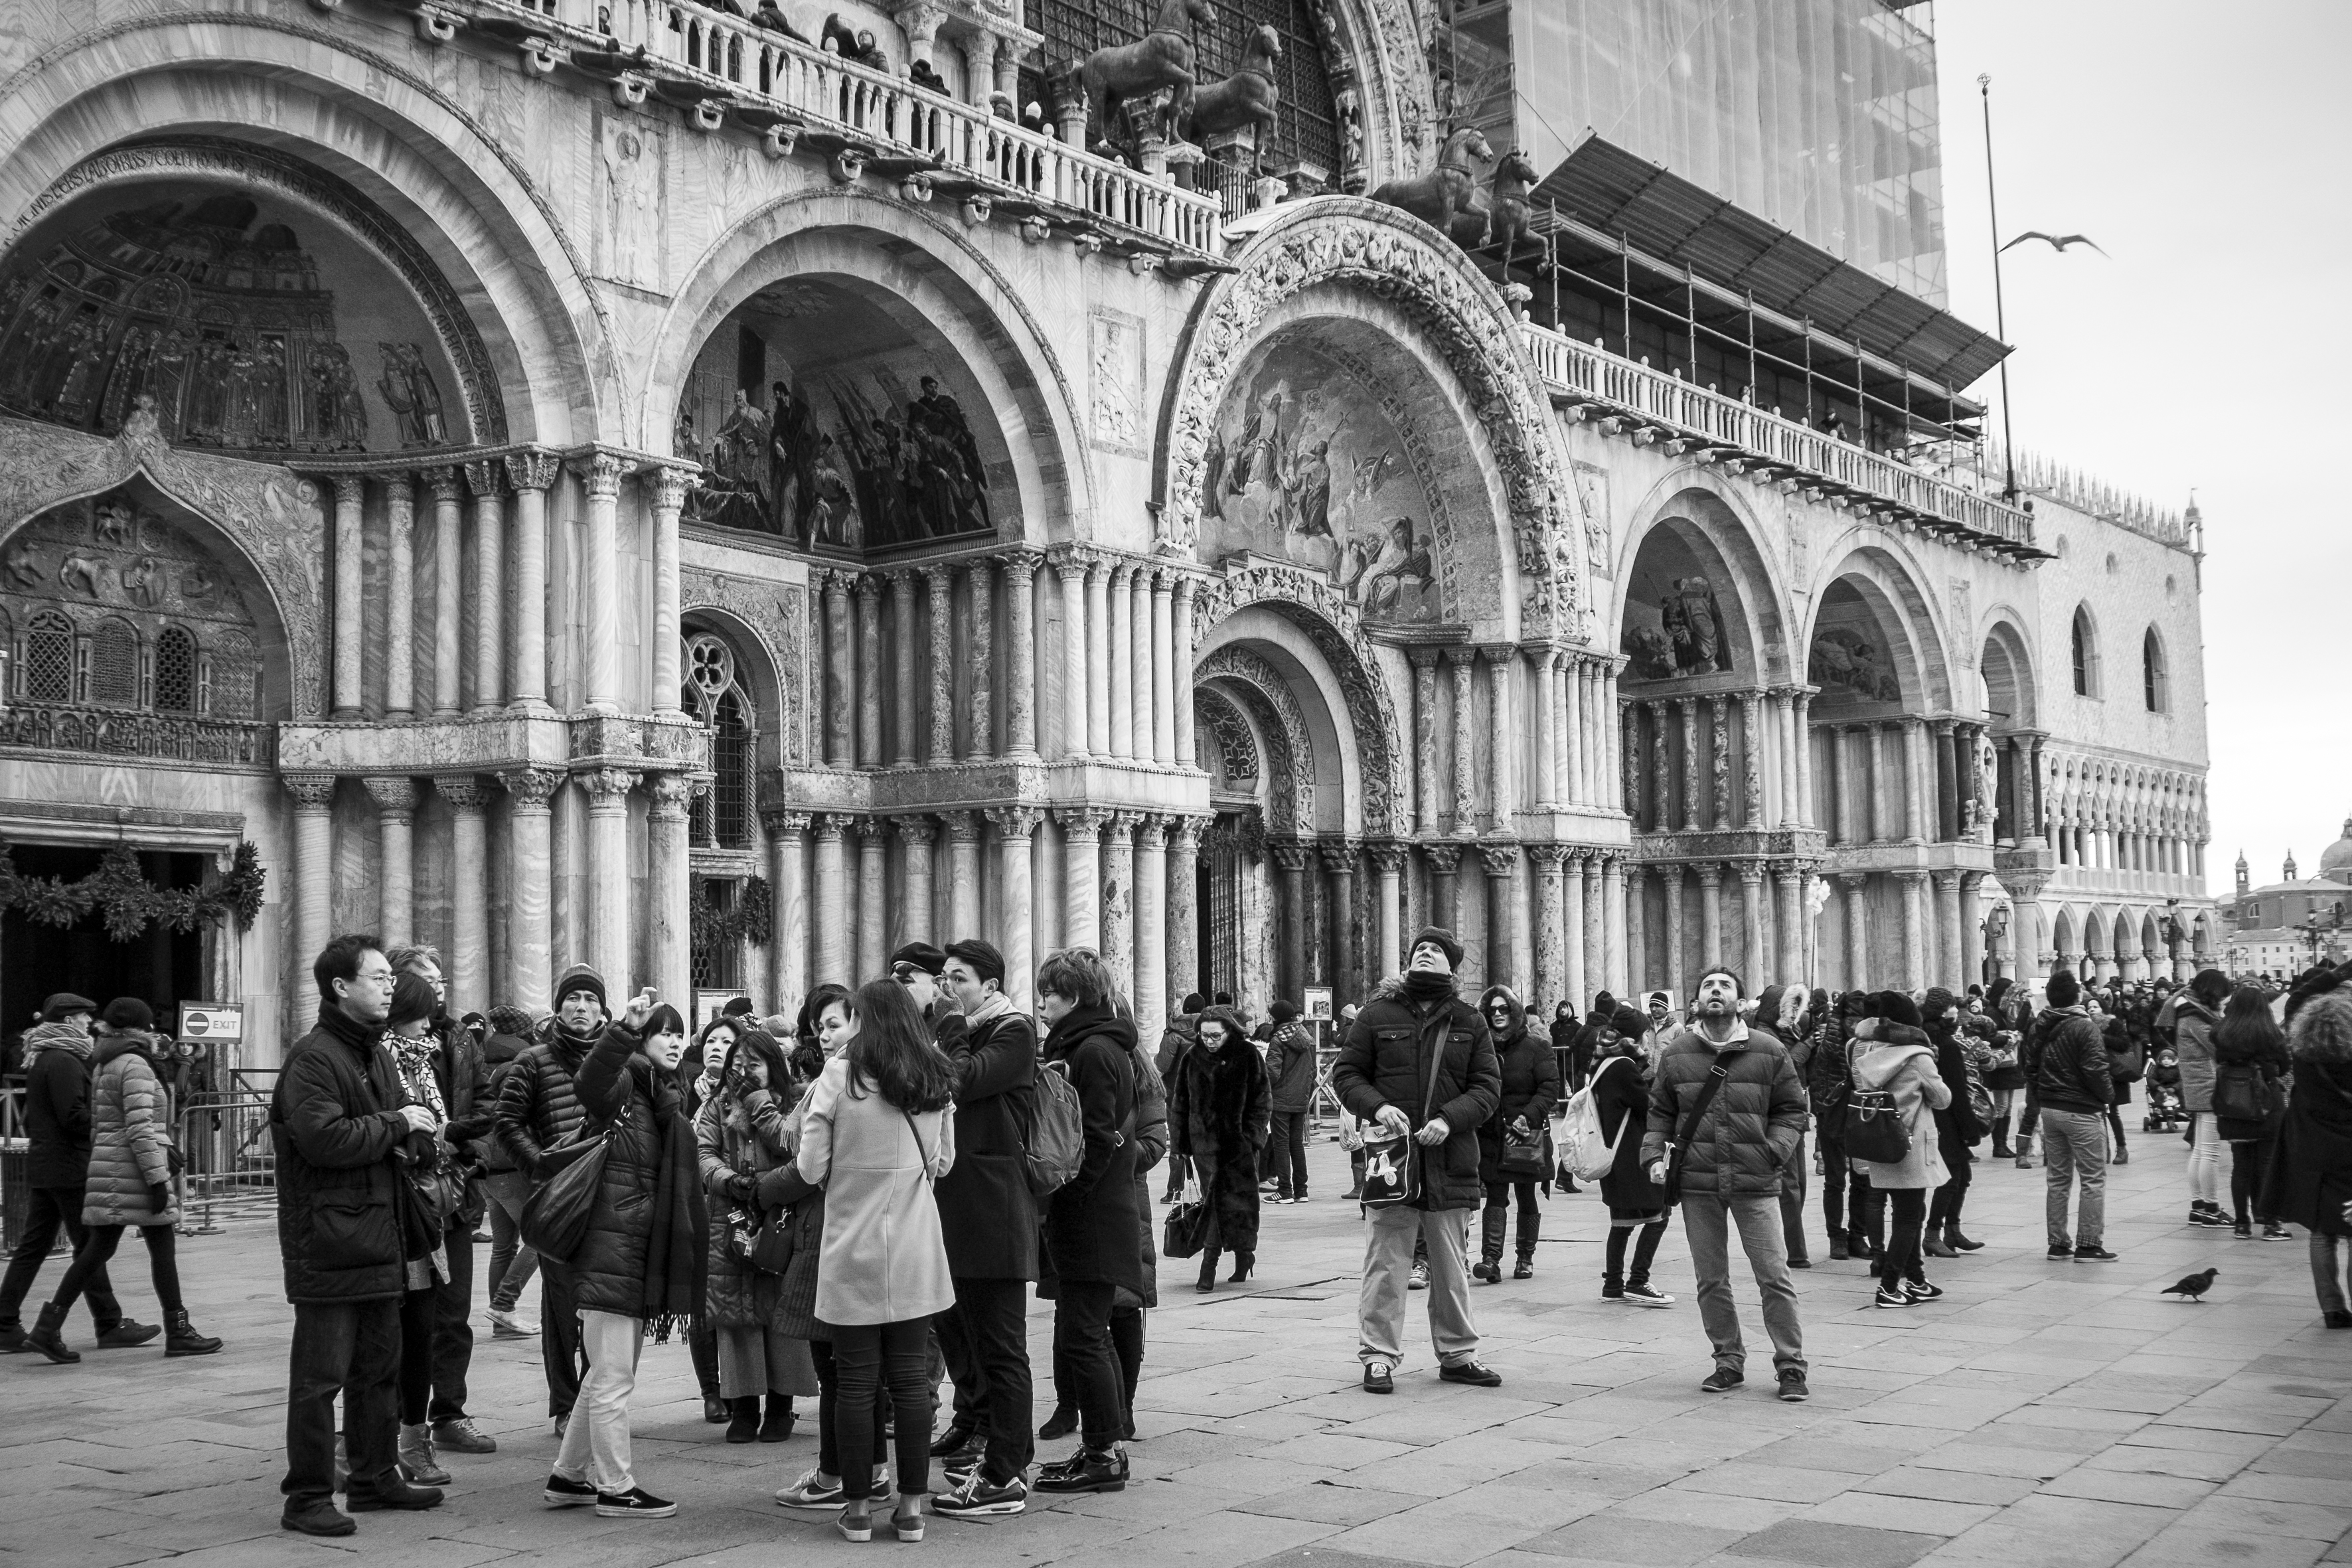
black and white, architecture, street, urban, crowd, travel, fujifilm, italy, venice, monochrome, bw, blackandwhite, blackwhite, ngc, photograph, noiretblanc, venezia, history, arcade, fuji, fujix, fujixe1, monochrome photography, ancient history